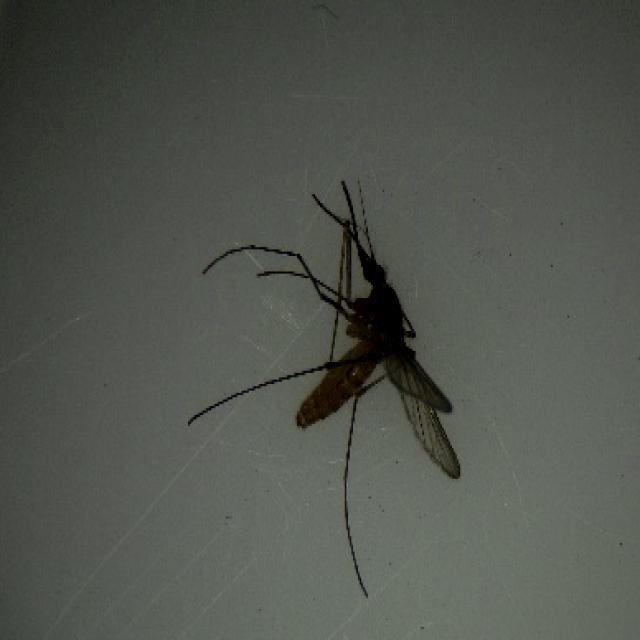
Species: culex_pipiens